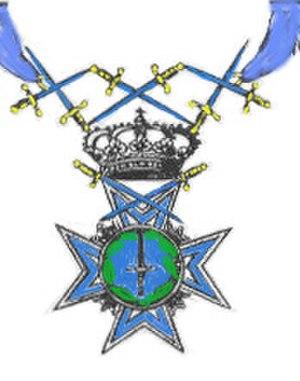
Ordre_de_l'épée de Suède tel que décrit par fr:Louis Jaucourt dans l'encyclopédie et donc porté en 1750.
L’Ordre Royal de l’Épée, en suédois Svärdsorden, est un ordre de chevalerie de Suède créé par le roi Frédéric Iᵉʳ de Suède le 23 février 1748 ainsi que l’ordre du Séraphin et l’ordre royal de l’Étoile polaire.